Flat-four engine

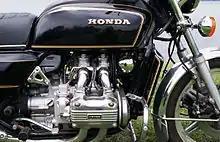
Honda GL1000

By 2000, most manufacturers had replaced flat-four engines with inline-four engines. A notable exception is Subaru, with the water-cooled Subaru EJ engine being available in turbocharged form in the Subaru WRX sports sedan and its World Rally Car counterpart. Subaru's adoption of all-wheel drive was a factor in retaining the flat-four engine, since the shorter length of this engine assists in fitting the all-wheel drive components into the chassis. Although it is more expensive than an inline-four engine, the flat-four engine allows Subaru to build an all-wheel drive vehicle at little extra cost from two-wheel drive.